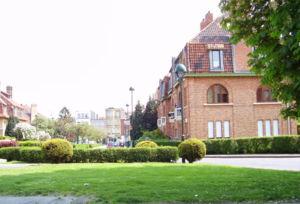
La paternité de la cité-jardin est attribuée à l’urbaniste anglais Ebenezer Howard qui publie en 1898 un ouvrage qui expose sa vision d’une nouvelle urbanisation.